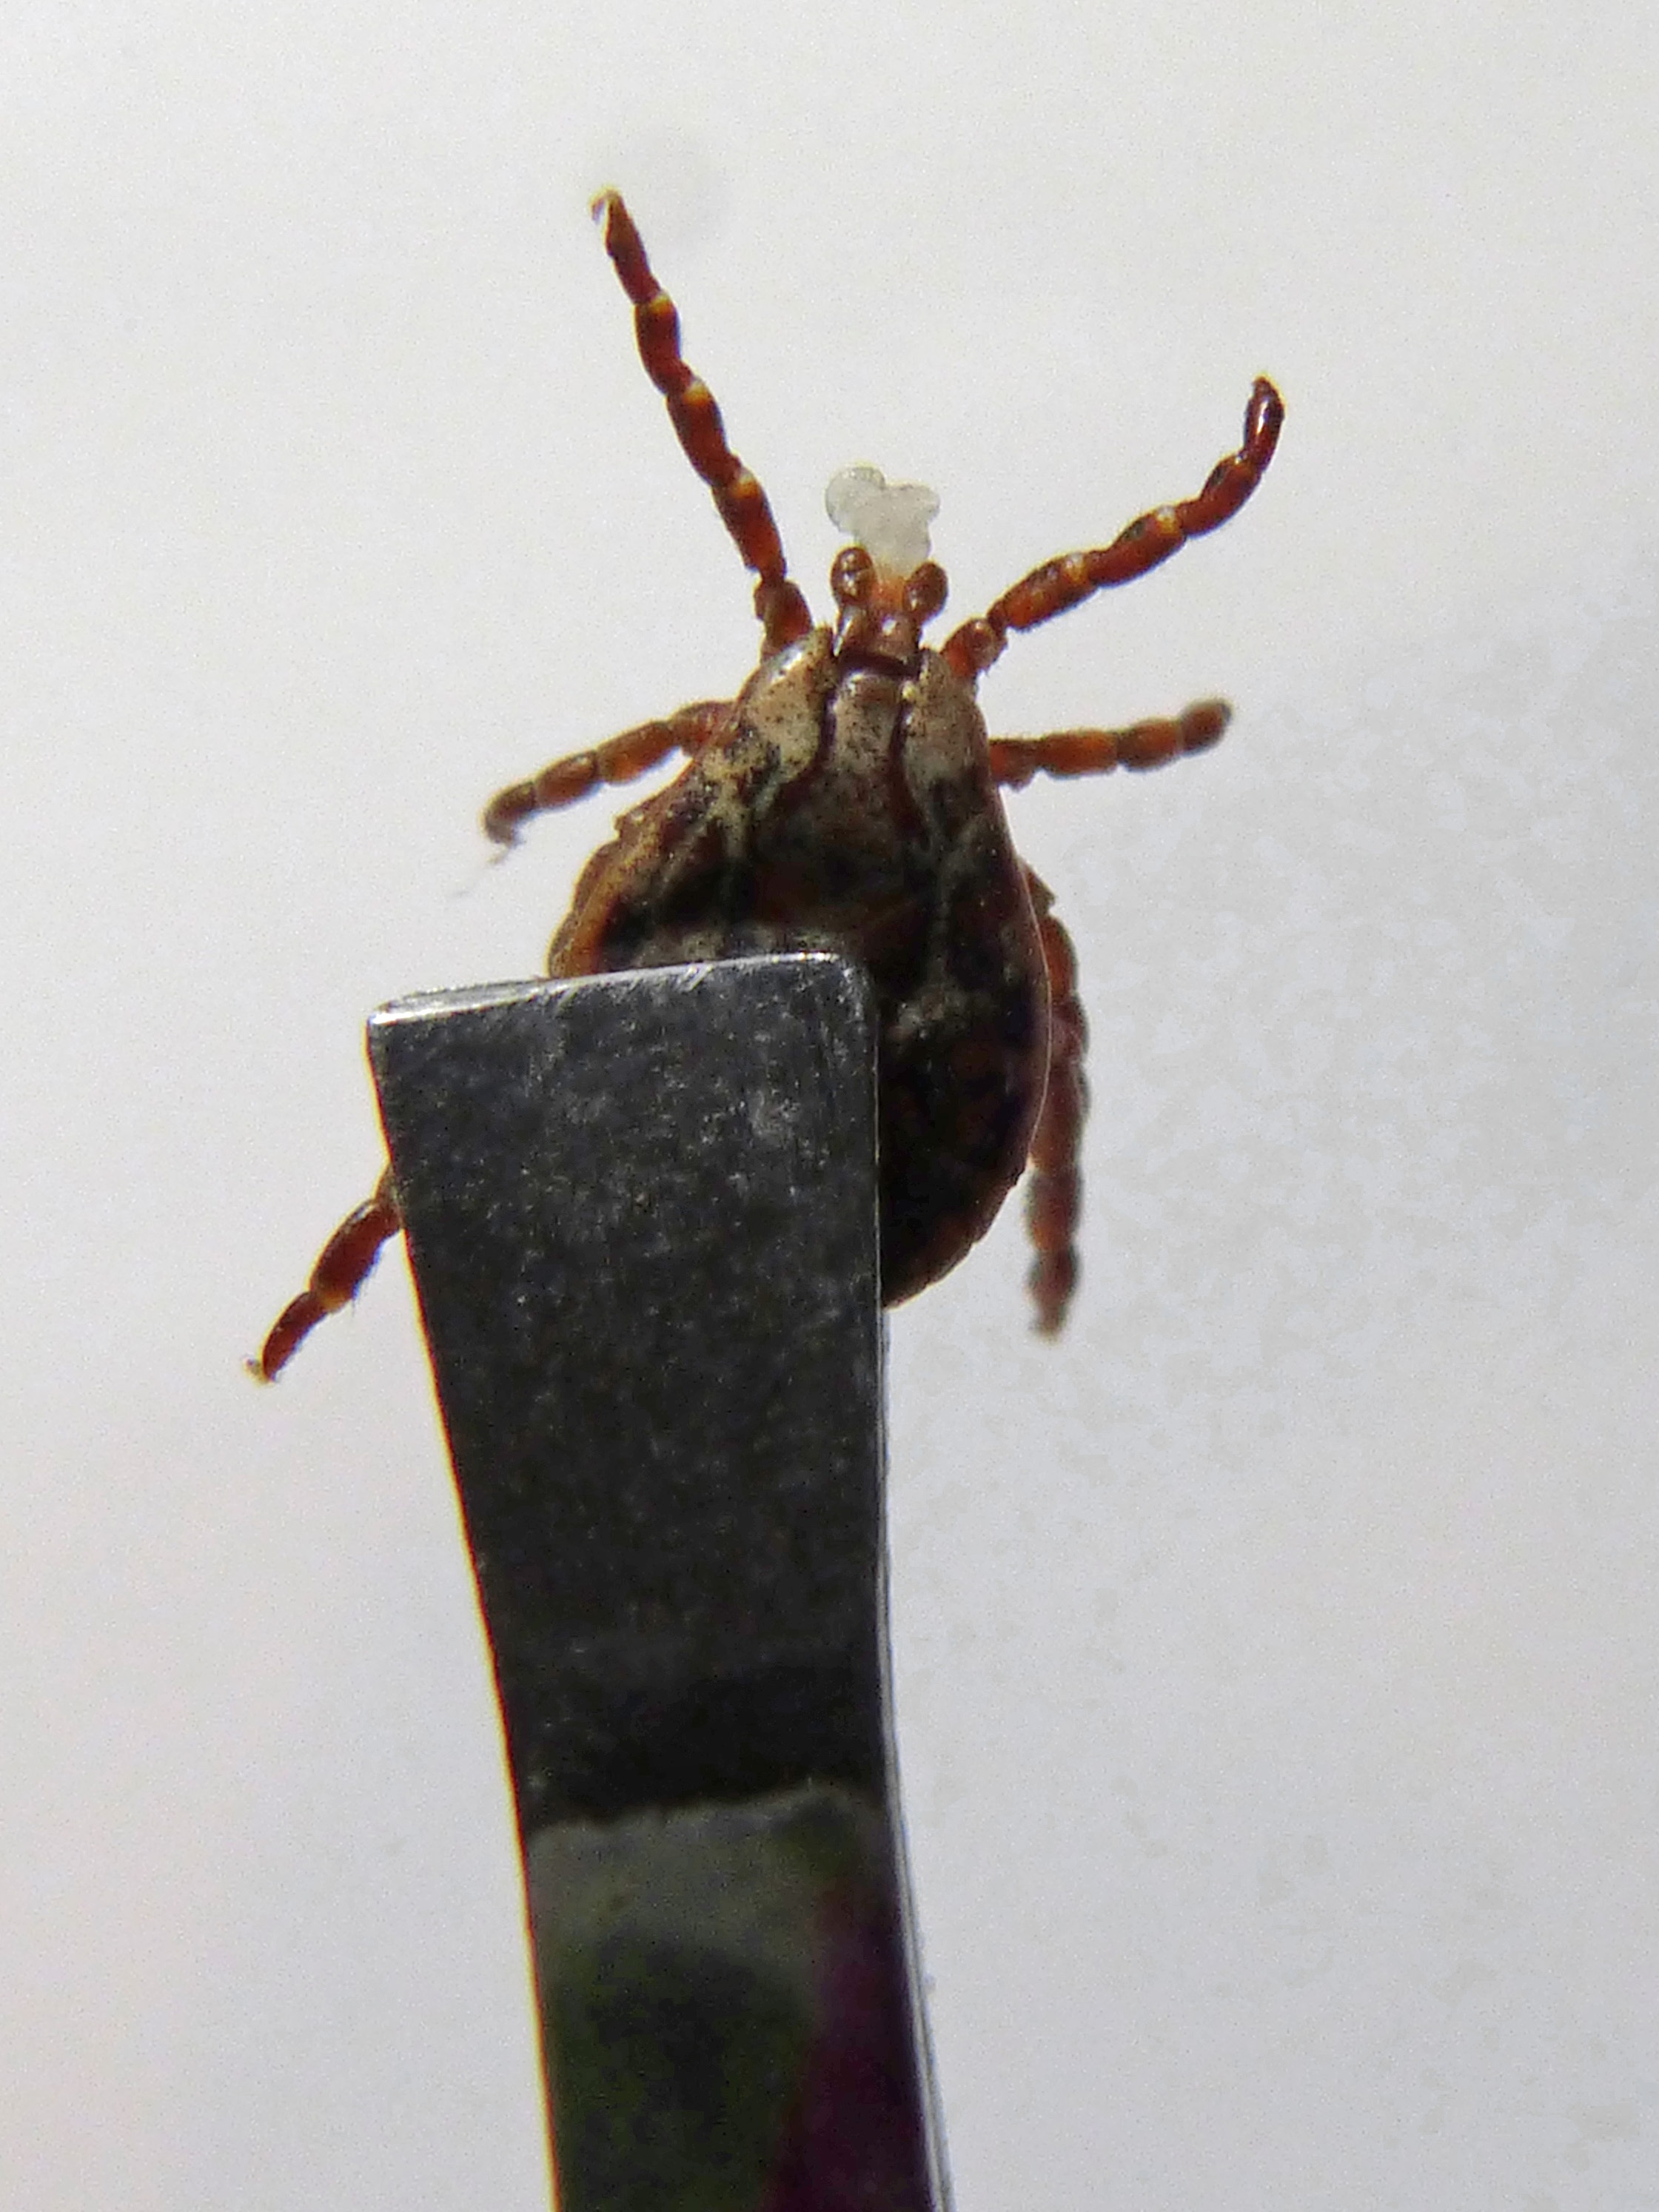
insect, fauna, invertebrate, plague, clip, mite, arthropod, tick, trapped